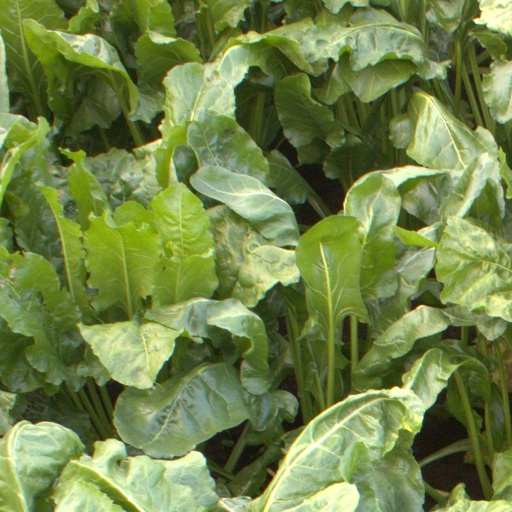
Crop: sugar beet